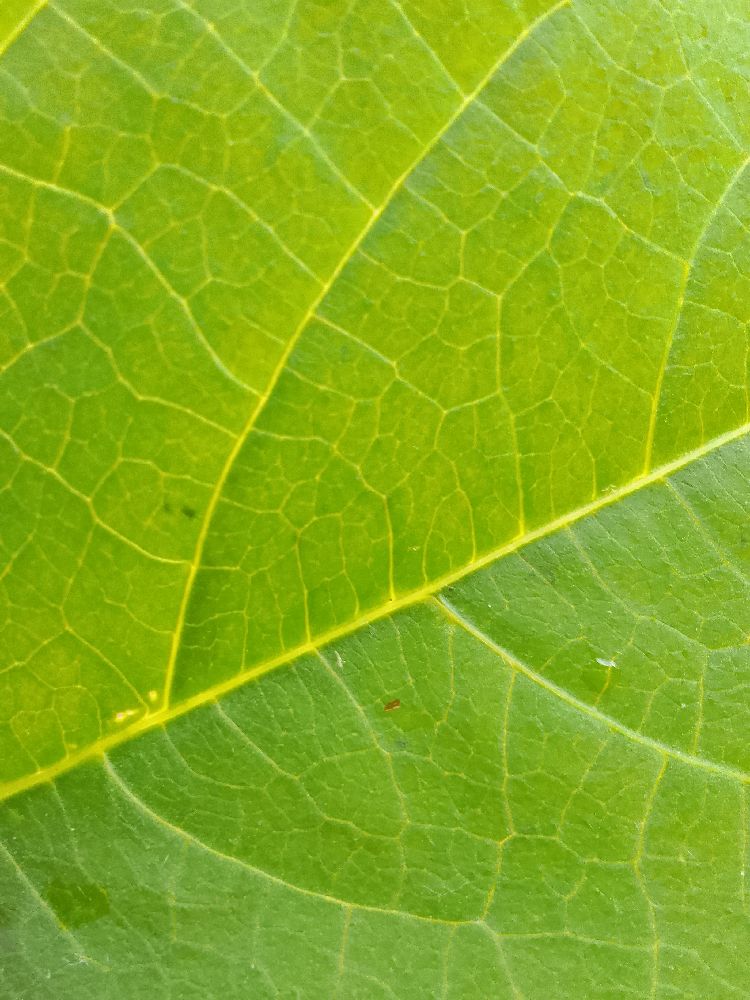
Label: healthy